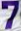
Number: 7